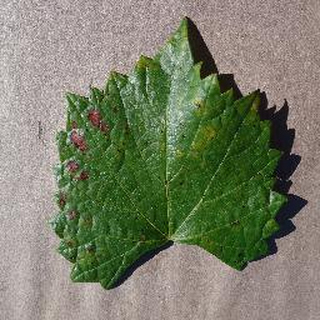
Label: grape_esca_black_measles